Strand Theater (Washington, D.C.)

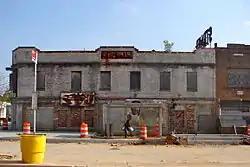

The Strand Theater is an abandoned neighborhood movie theater, located at 5129–5131 Nannie Helen Burroughs Avenue, Northeast, Washington, D.C., in the Deanwood neighborhood.